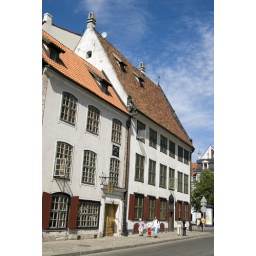
Row of houses on quiet street in the old town, Riga, Latvia